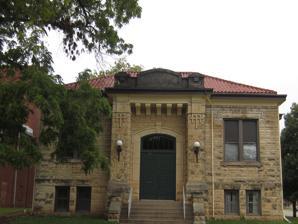
Building: El Dorado Carnegie Library
Country: United States of America
Year built: 1912
United States historic place El Dorado Carnegie Library U.S. National Register of Historic Places Show map of Kansas Show map of the United States Location 101 S Star, El Dorado , Kansas Coordinates 37°49′01.82″N 96°51′10.53″W / 37.8171722°N 96.8529250°W / 37.8171722; -96.8529250 Built 1912 Architect John F. Stanton Architectural style Classical Revival NRHP reference No. 87000931 Added to NRHP June 25, 1987 The El Dorado Carnegie Library is a former public library , constructed in 1912, in El Dorado, Kansas . It was designed by architect John F. Stanton . In 1959, a new library was built in El Dorado; the original was eventually purchased privately and in the 1980s it was renovated and converted into private offices: from 2002, an architectural firm. It was added to the National Register of Historic Places in 1987. See also National Register of Historic Places listings in Butler County, Kansas References